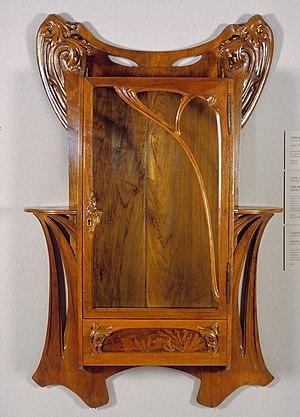
Louis-Jean-Sylvestre Majorelle, usuellement Louis Majorelle, était un ébéniste et décorateur français du mouvement Art nouveau de l'École de Nancy, dont il fut également vice-président.